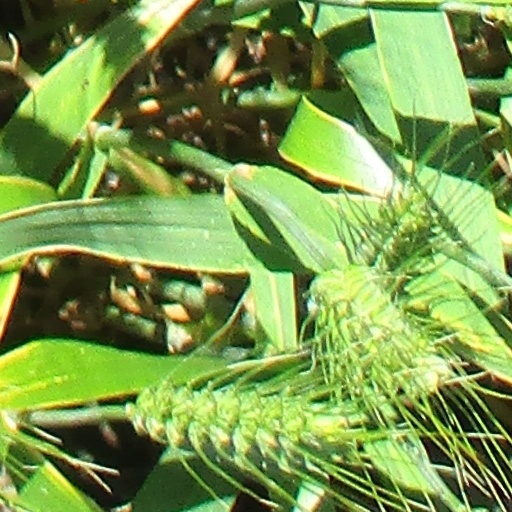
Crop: wheat